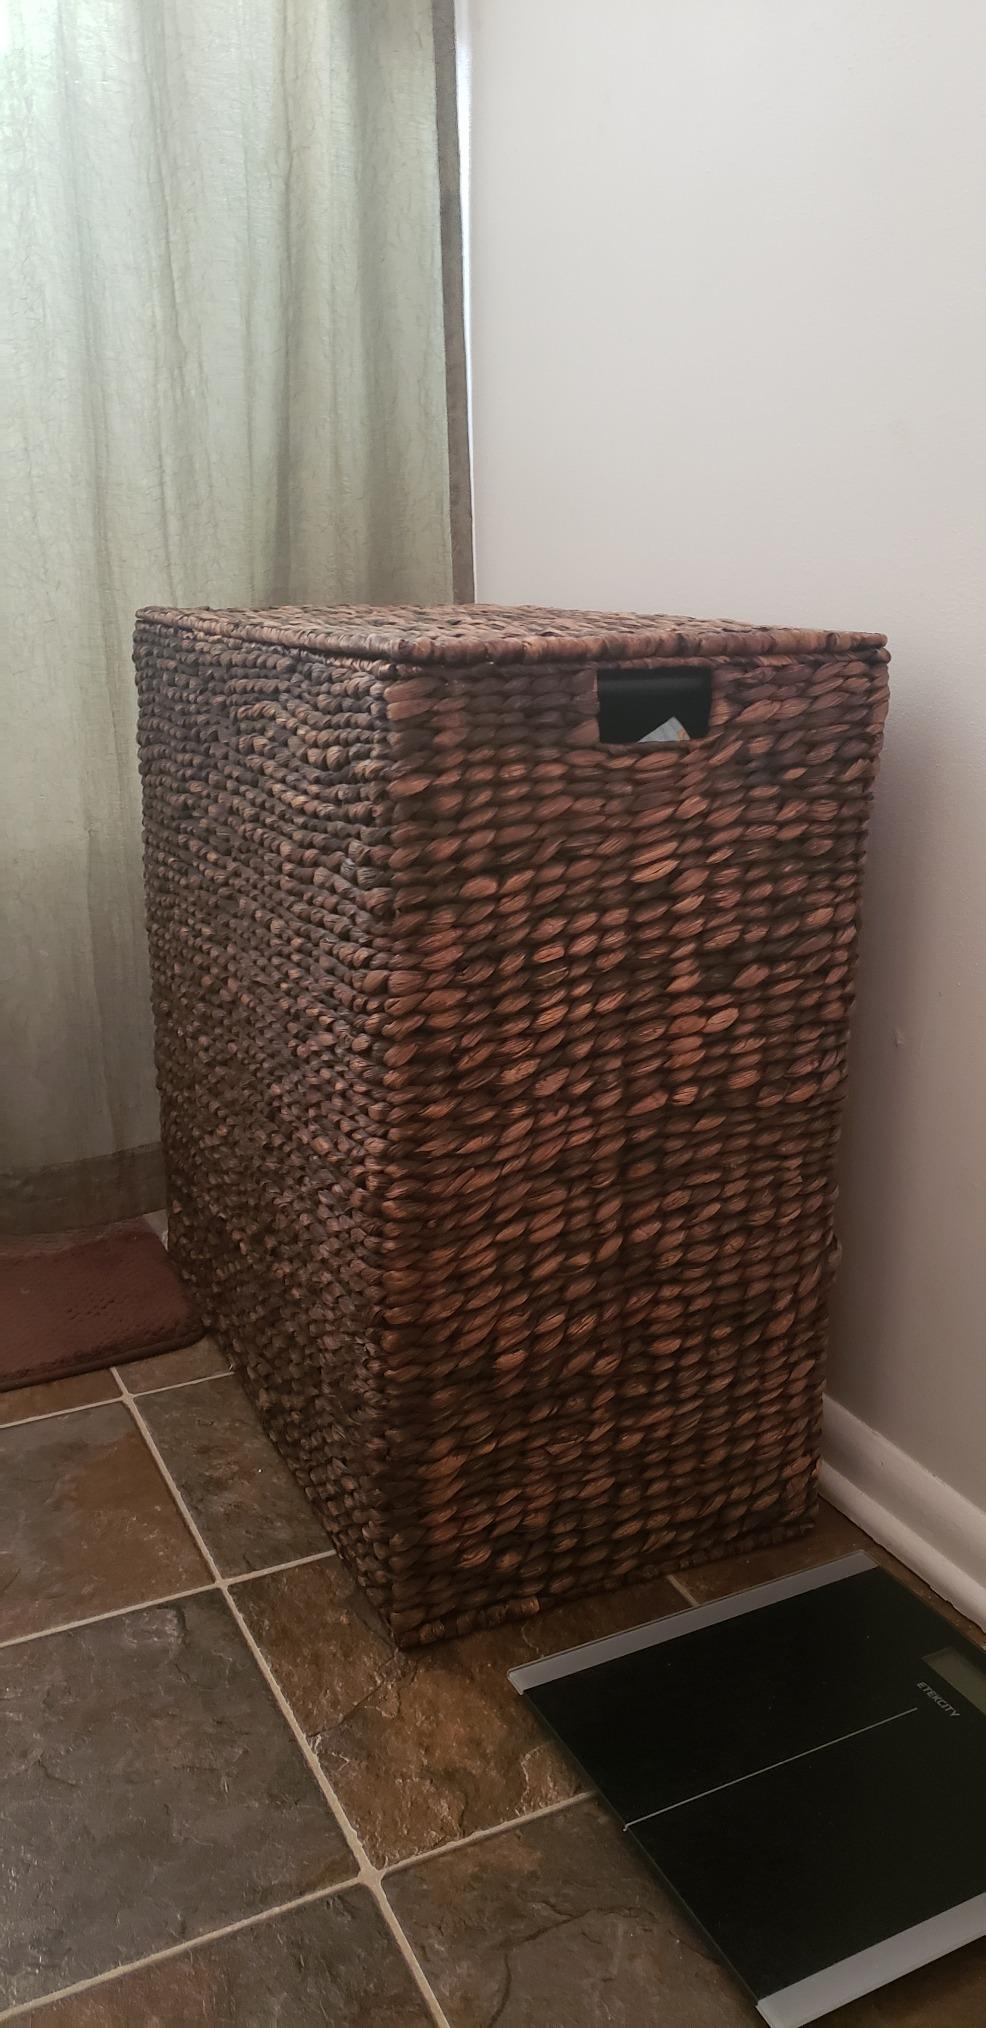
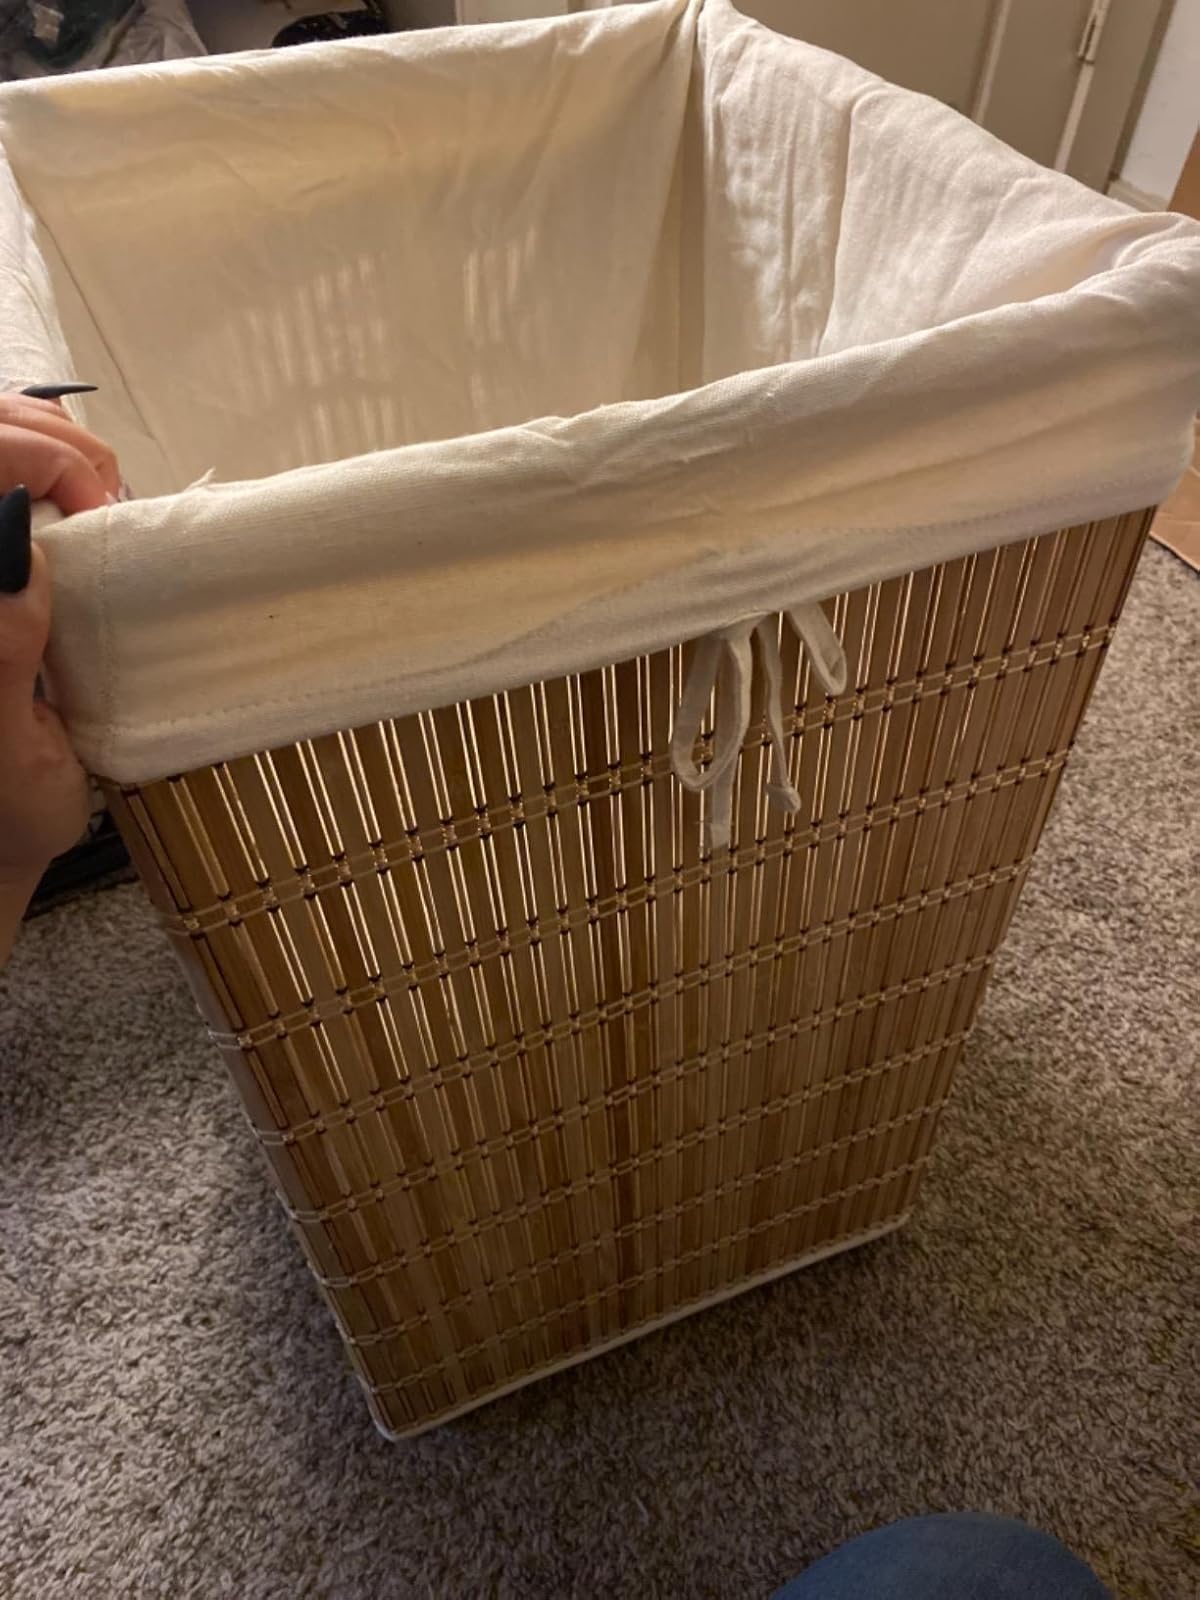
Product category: items_hamper
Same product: no